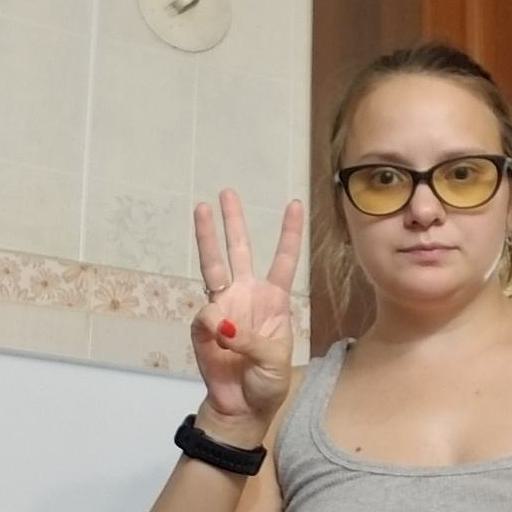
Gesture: three